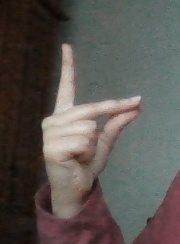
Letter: ta